JoJo's Bizarre Adventure: Diamond Is Unbreakable

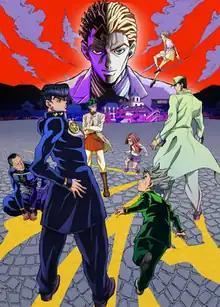
Key visual of the series' "Bites the Dust" arc

is the third season of the "JoJo's Bizarre Adventure" anime by David Production, based on the "JoJo's Bizarre Adventure" manga series by Hirohiko Araki. This season covers Part 4 of the manga, titled "Diamond Is Unbreakable". Set in 1999, the season follows the adventures of Josuke Higashikata, the illegitimate son of Joseph Joestar, as he and his new friends hunt for an evasive magical bow and arrow which has granted people dangerous Stand powers, uprooting Josuke's previously quiet life in his home town of Morioh.